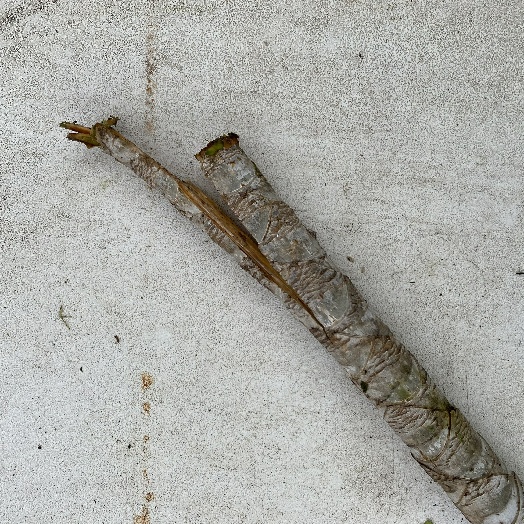
Label: generalcompost